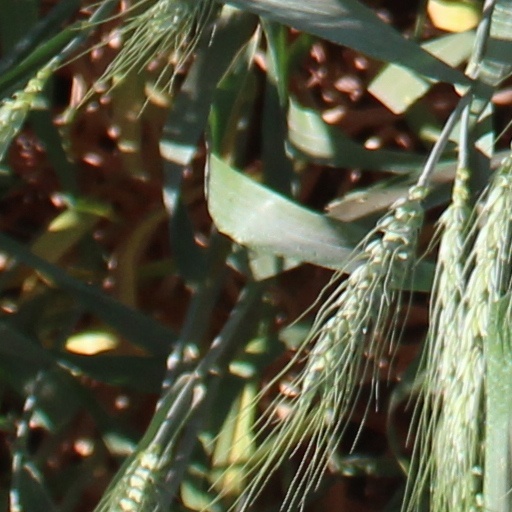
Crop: wheat